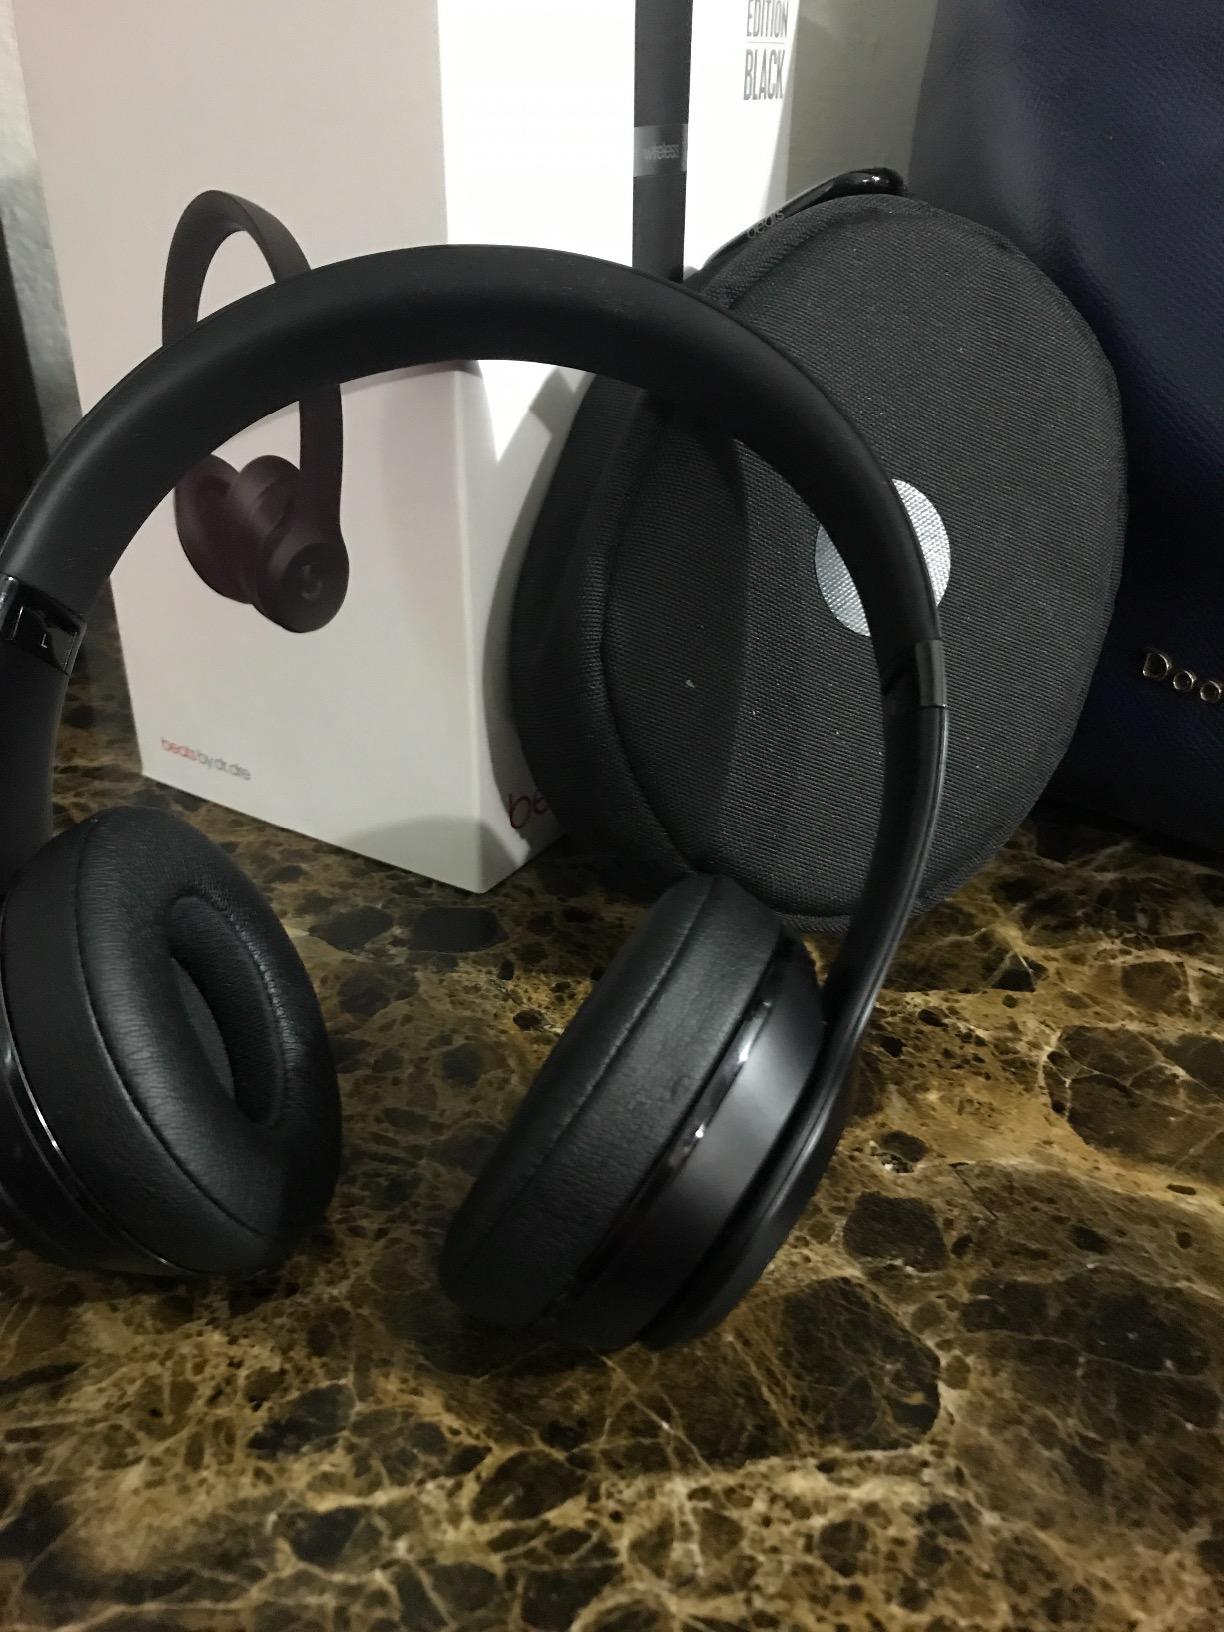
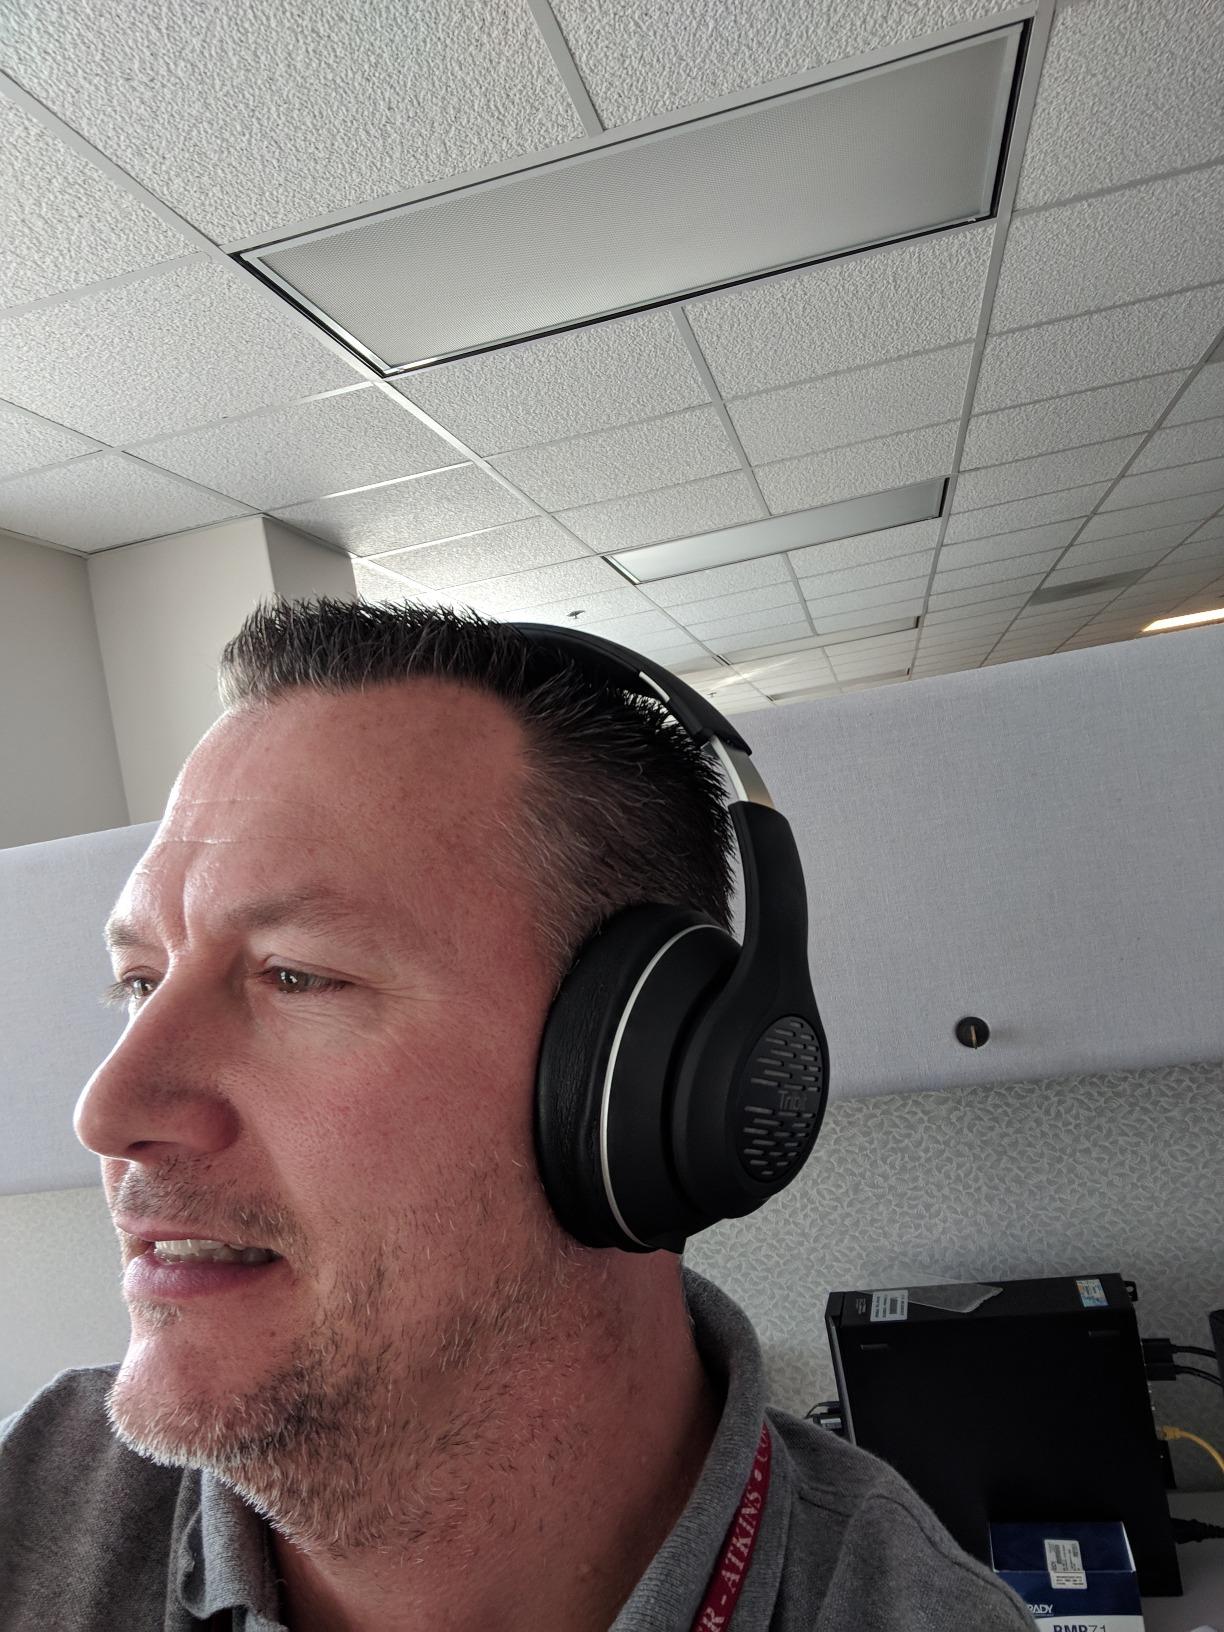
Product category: headphones
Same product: no